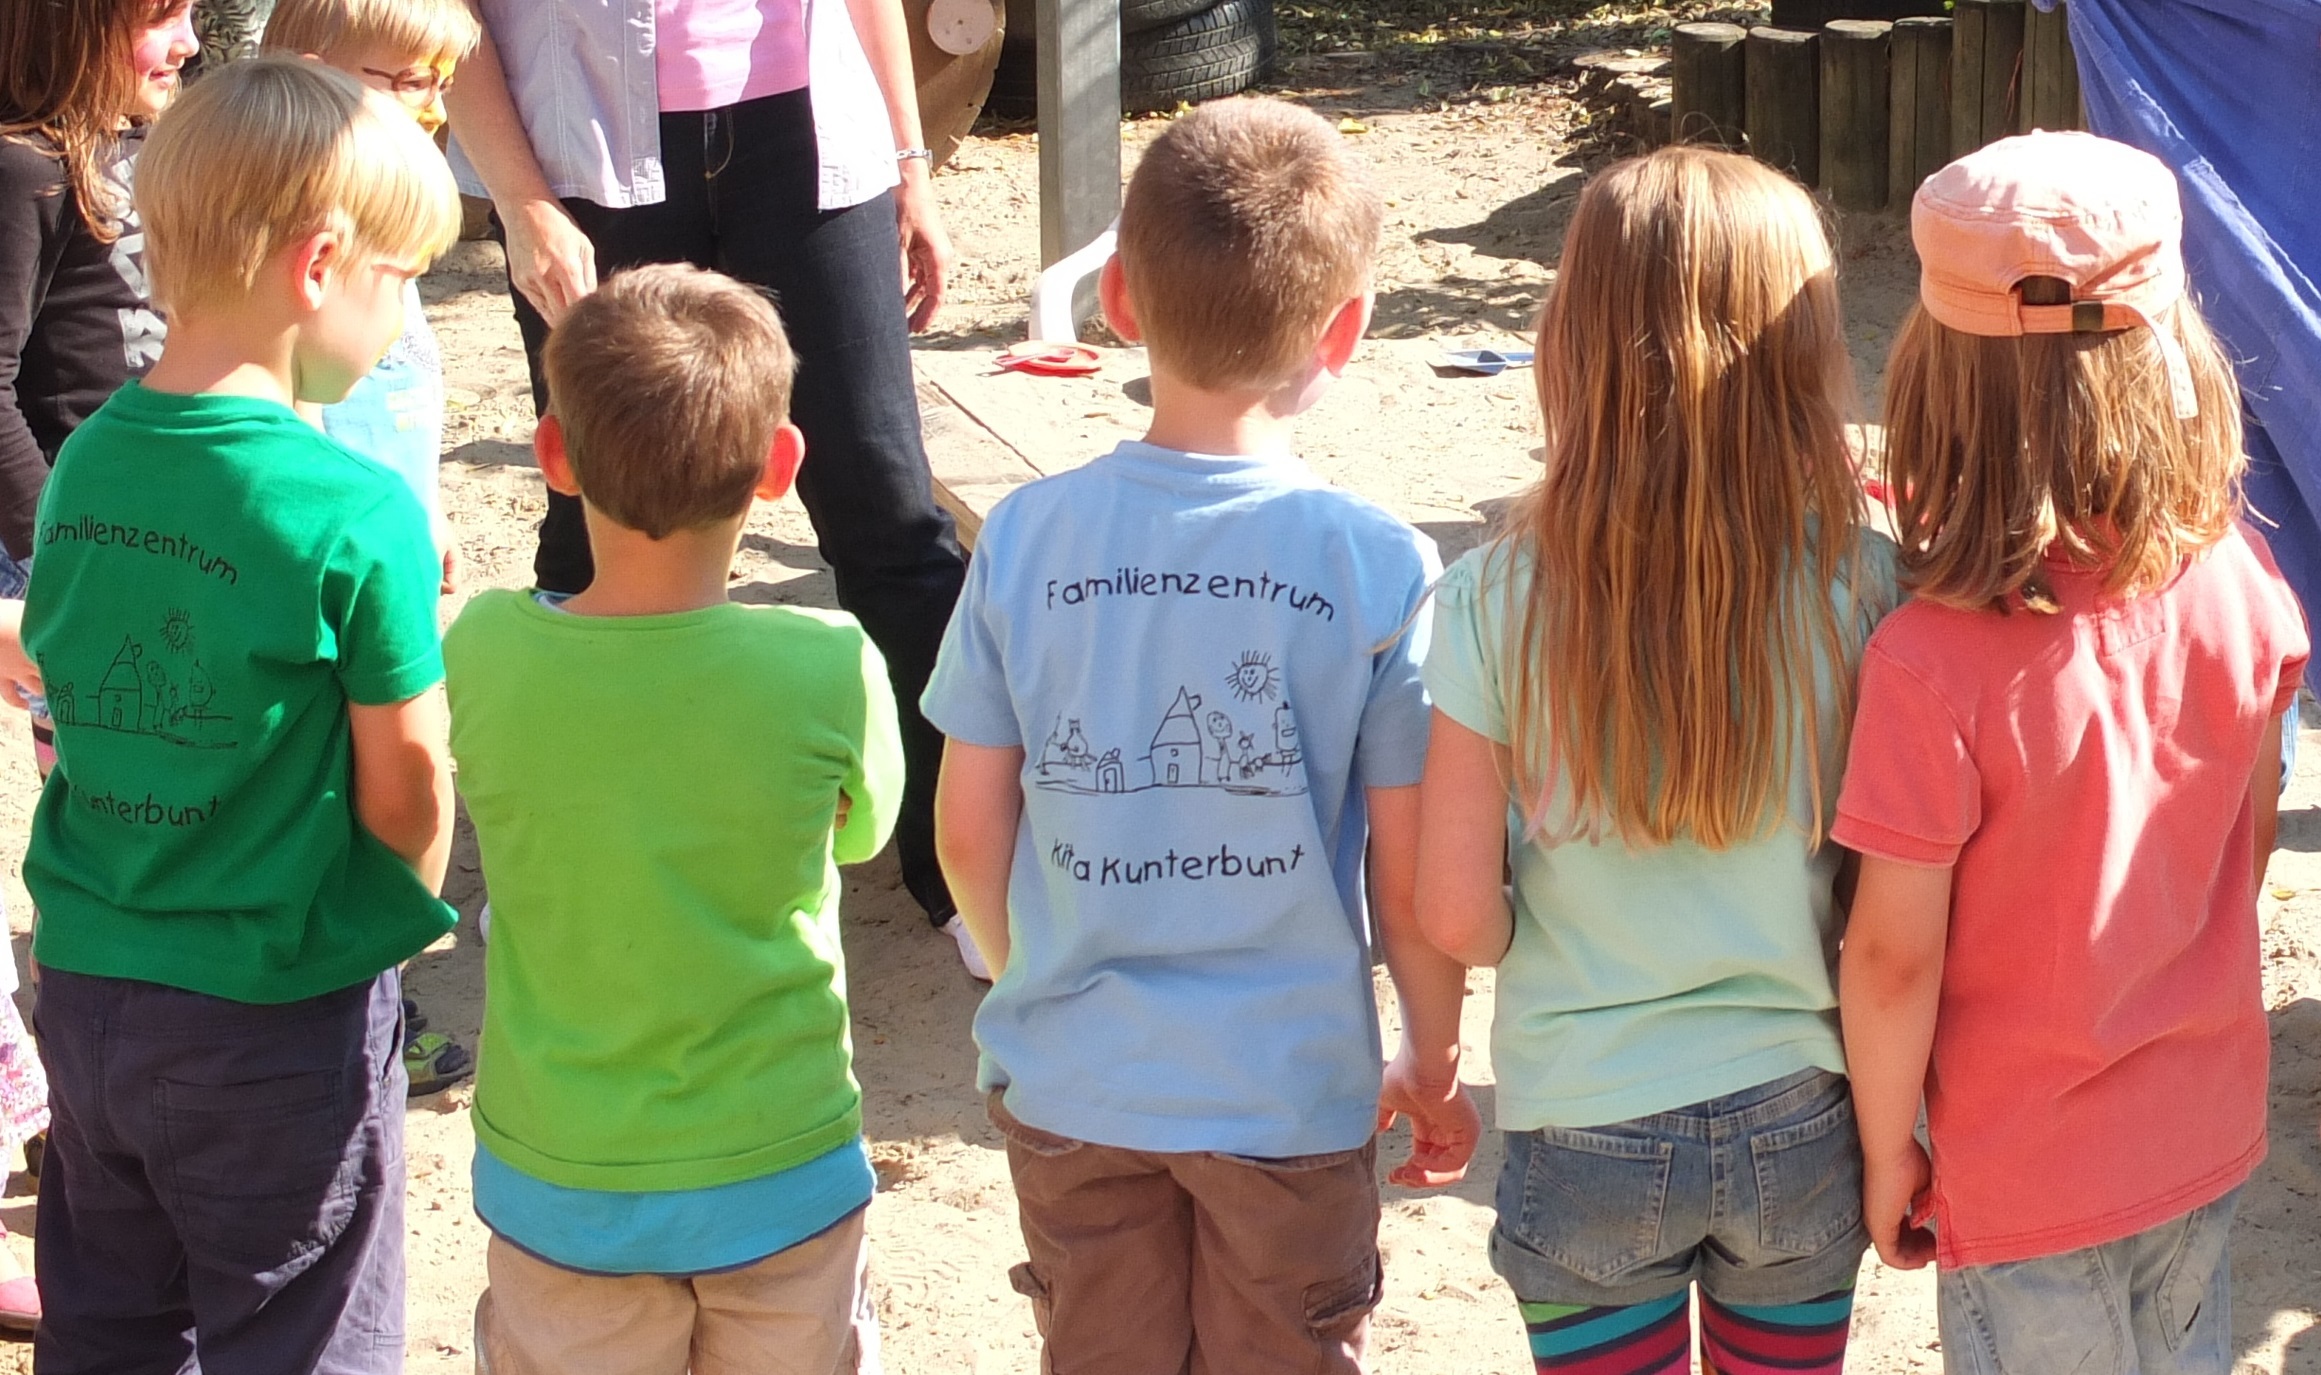
watch, people, play, youth, community, child, together, children, playground, move, diversity, kindergarten